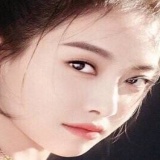
diễn viên Tống Thiến (Victoria)